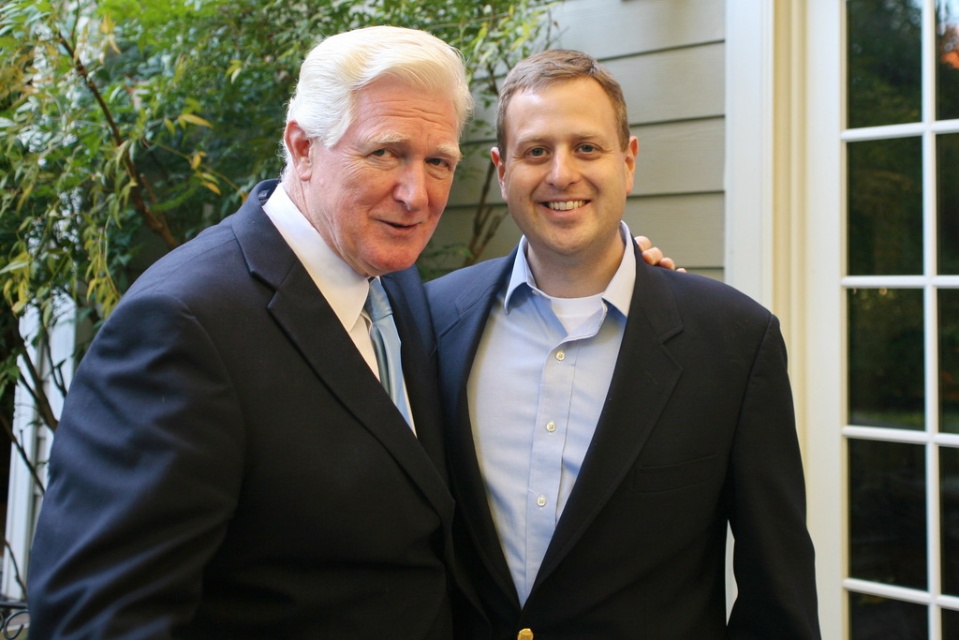
Question: Which point is farther to the camera? (A) black smooth suit at left (B) light blue silk tie at center
Answer: B